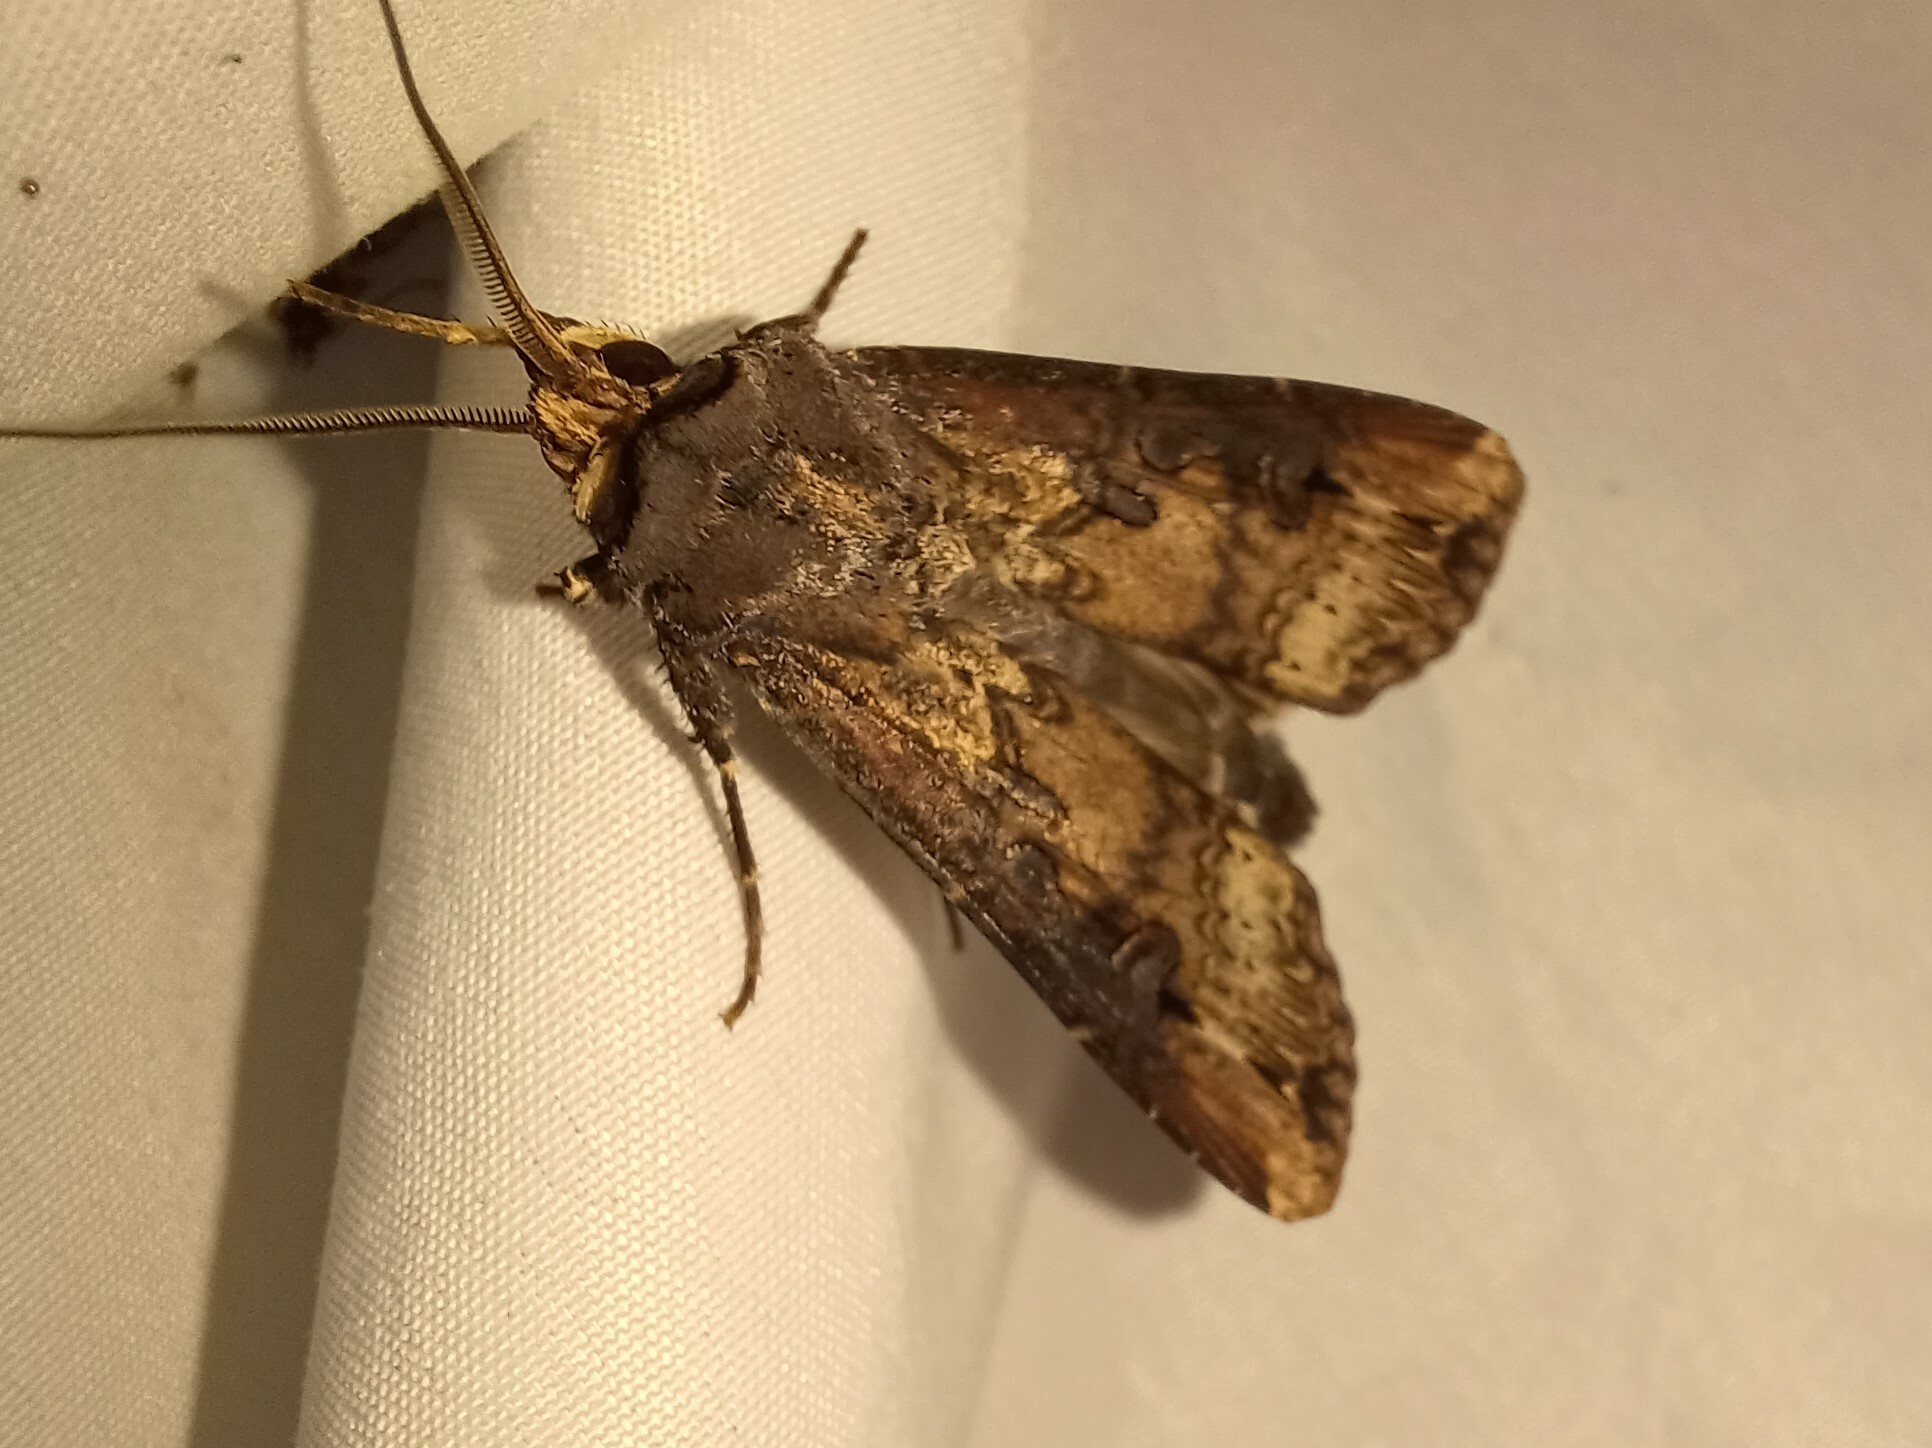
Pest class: cutworms